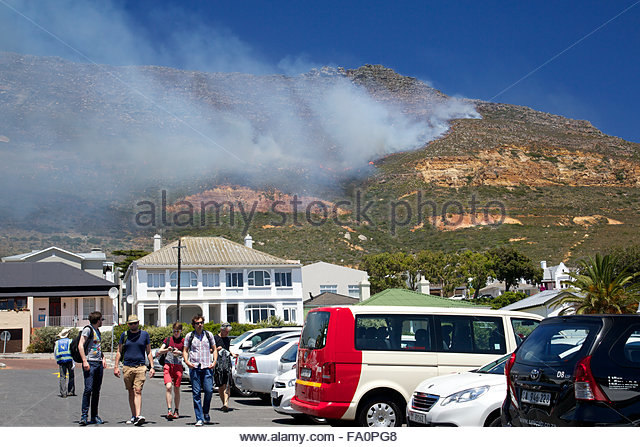
Fire: no
Smoke: yes